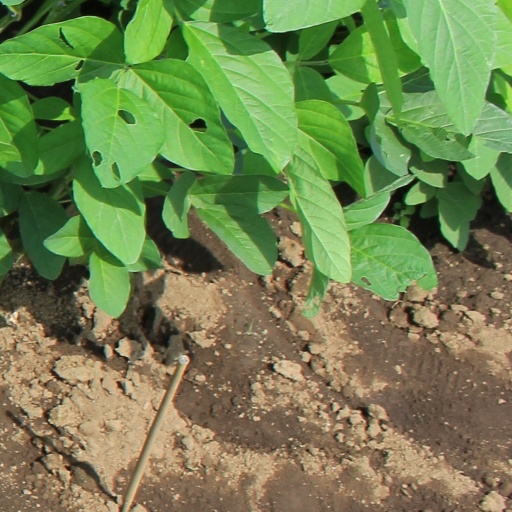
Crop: soybean